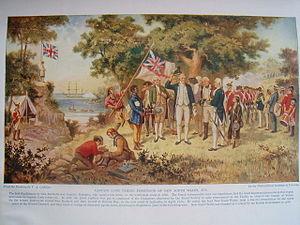
1770 est une année commune commençant un lundi.